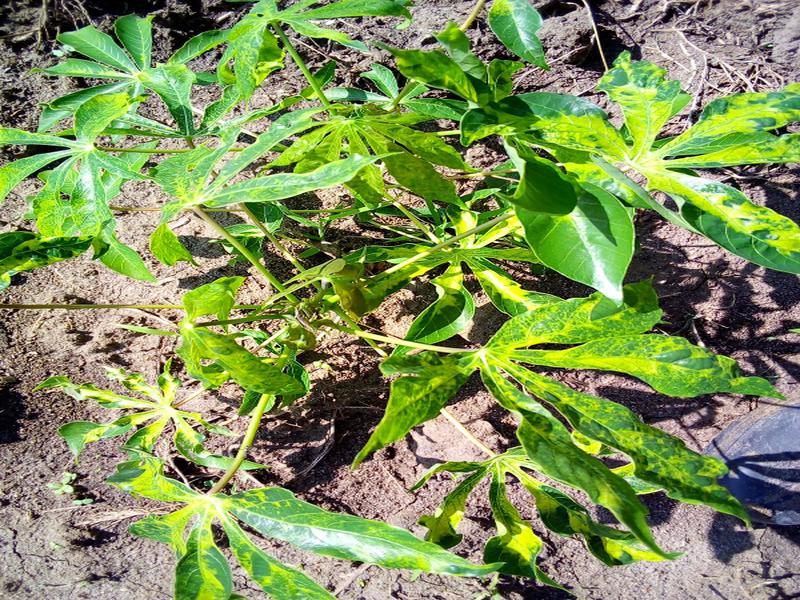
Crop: cassava
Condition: mosaic_disease